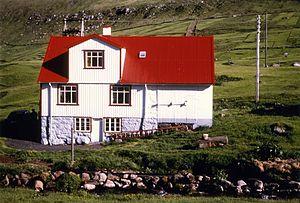
Une maison du village de Gjógv situé dans Eysturoy. Cette maison aux murs partiellement bardés de bois possède un toit à deux pans inclinés. Dans ce toit une grande lucarne (Zwerchhaus) a été construite afin de disposer de place supplémentaire dans les combles aménagés. La toiture est constituée de plaques de tôle ondulée peintes en rouge afin de donner une touche de gaîté dans un environnement de beauté austère. Gjógv signifie ""ravin"" et Eysturoy ""Île de l' Est"". Gjógv, Eysturoy, Îles Féroé."
Gjógv est un village des îles Féroé qui se trouve au nord-est de l'île d'Eysturoy.